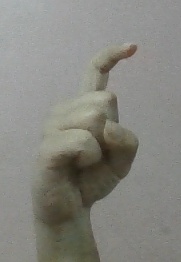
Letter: ra